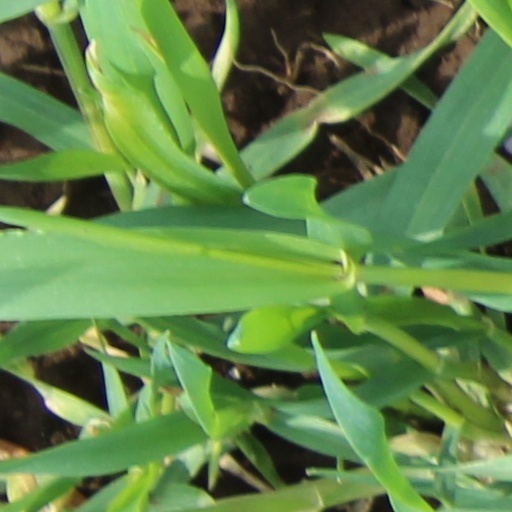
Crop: wheat